Barabási–Albert model

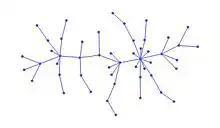
A tree network generated according to the Barabasi-Albert model. The network is made of 50 vertices with formula_10.

The degree distribution resulting from the BA model is scale free, in particular, it is a power law of the form